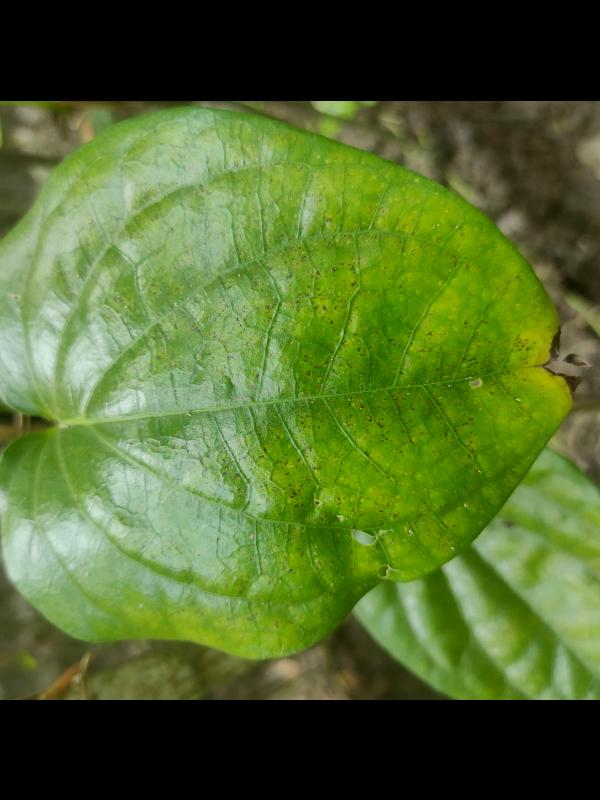
Label: Fungal_Brown_Spot_Disease